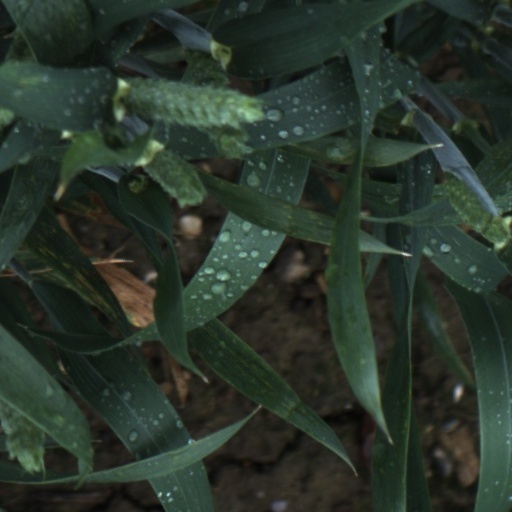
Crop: wheat